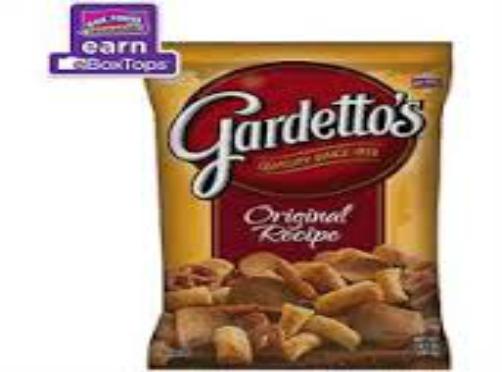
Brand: Gardetto's
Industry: Food